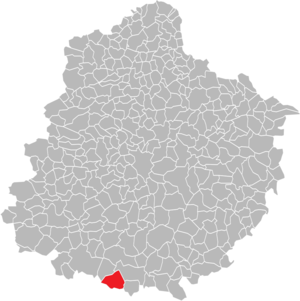
Localisation de Savigné-sous-le-Lude, en Sarthe.
Savigné-sous-le-Lude est une commune française, située dans le département de la Sarthe en région Pays de la Loire, peuplée de 429 habitants.